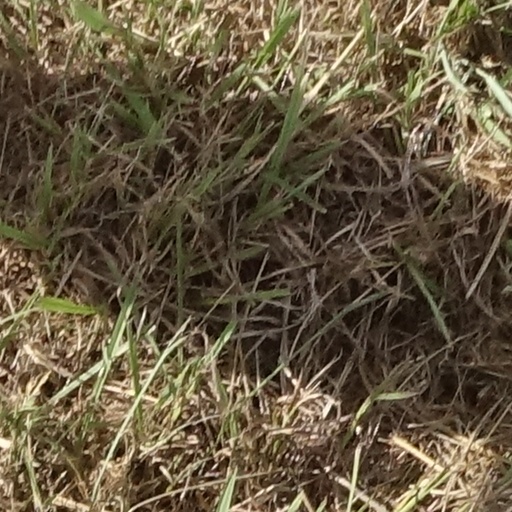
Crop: sorghum